Party bus

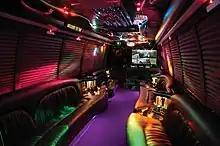
Party bus interior view

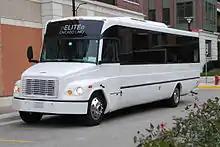
Party bus exterior view

A party bus (also known as a party ride, limo bus, limousine bus, party van, or luxury bus) is a large motor vehicle usually derived from a conventional bus or coach, but modified and designed to carry 10 or more people for recreational purposes. Party buses can often include music systems, on board bars and dancing poles. The basis for interior design of partybuses are usually lighting effects based on modern LED panels and lasers as well as specially designed, comfortable, most often leather chairs and a professional dance floor. The first vehicles of this type appeared in San Francisco and were quickly popularized in the United States and around the world.